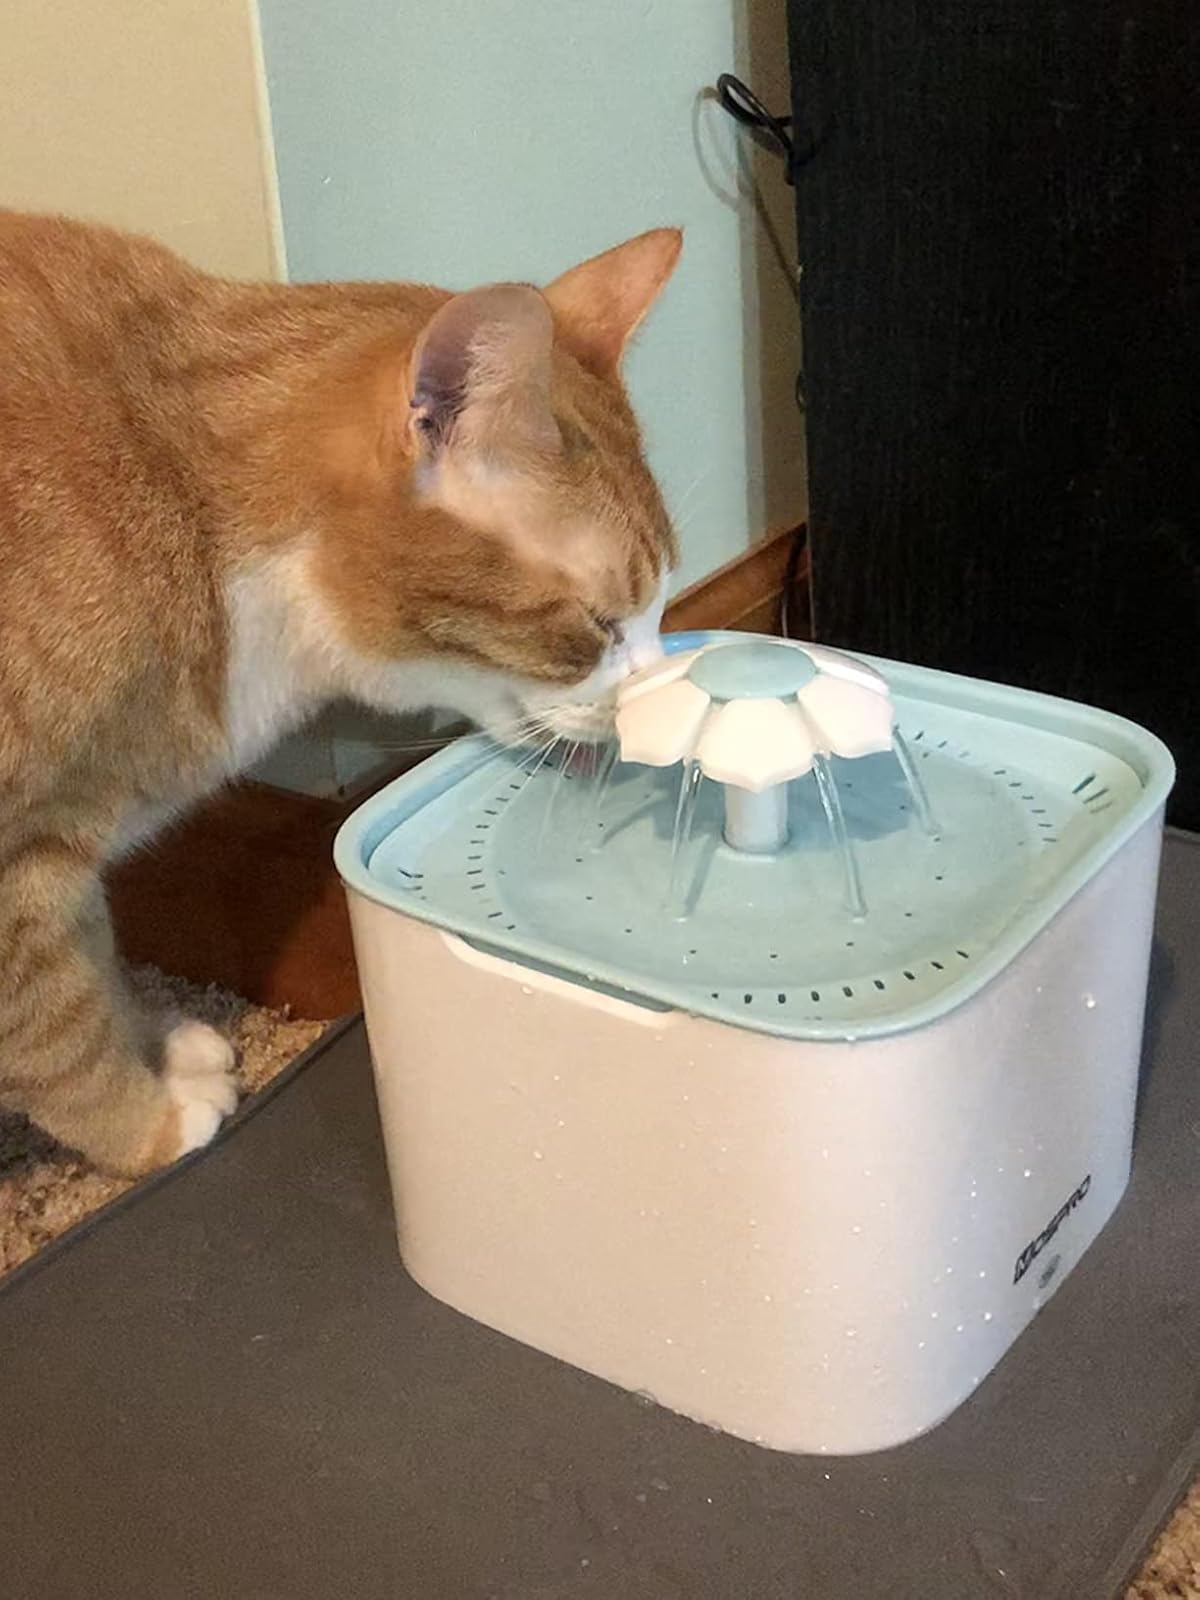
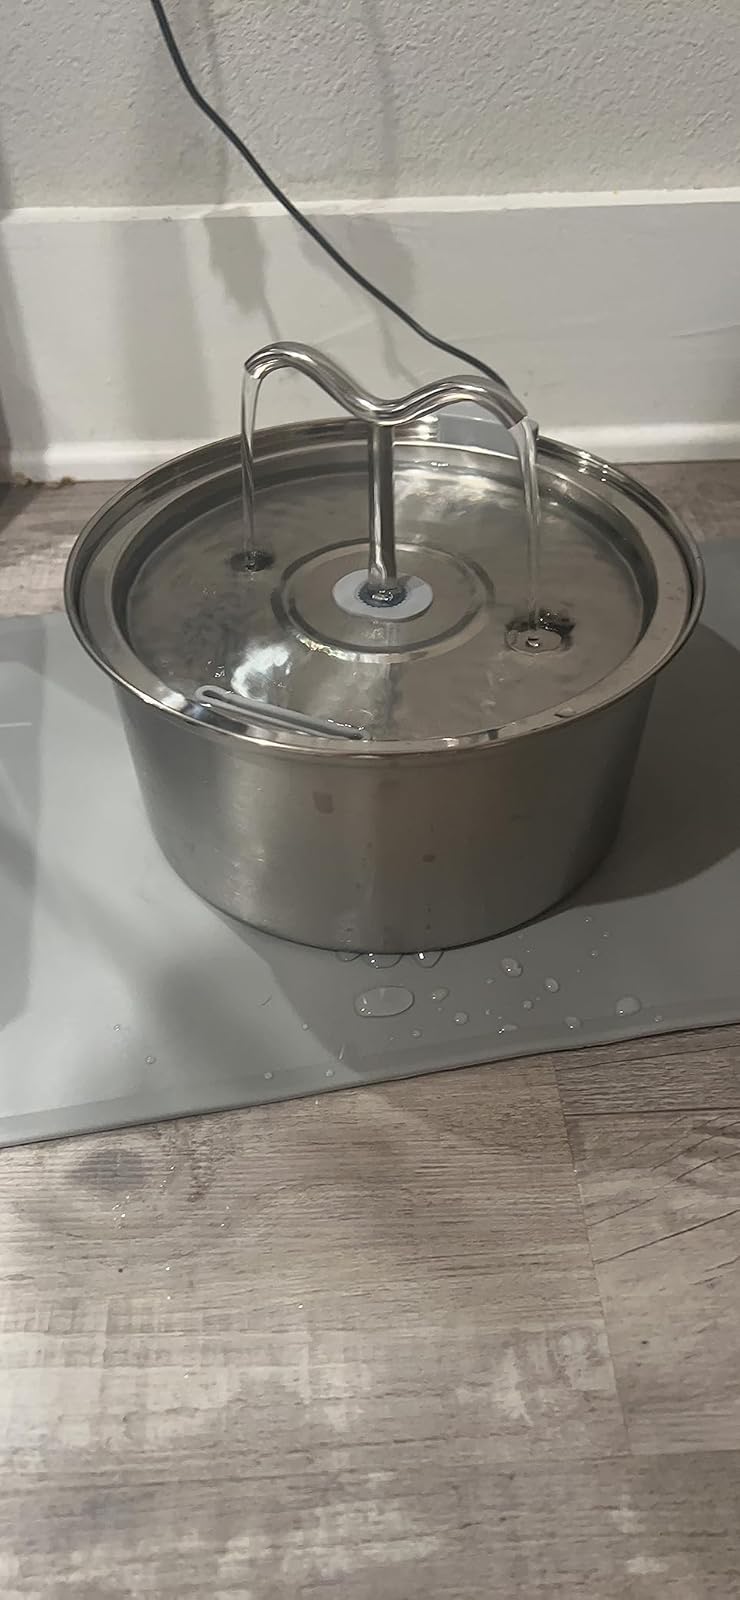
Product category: items_bowl
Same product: no